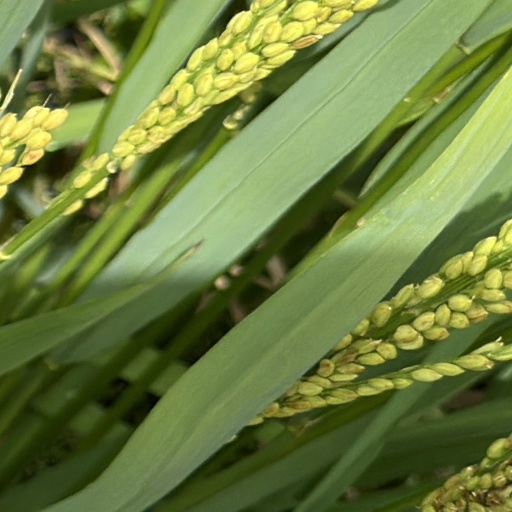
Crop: rice